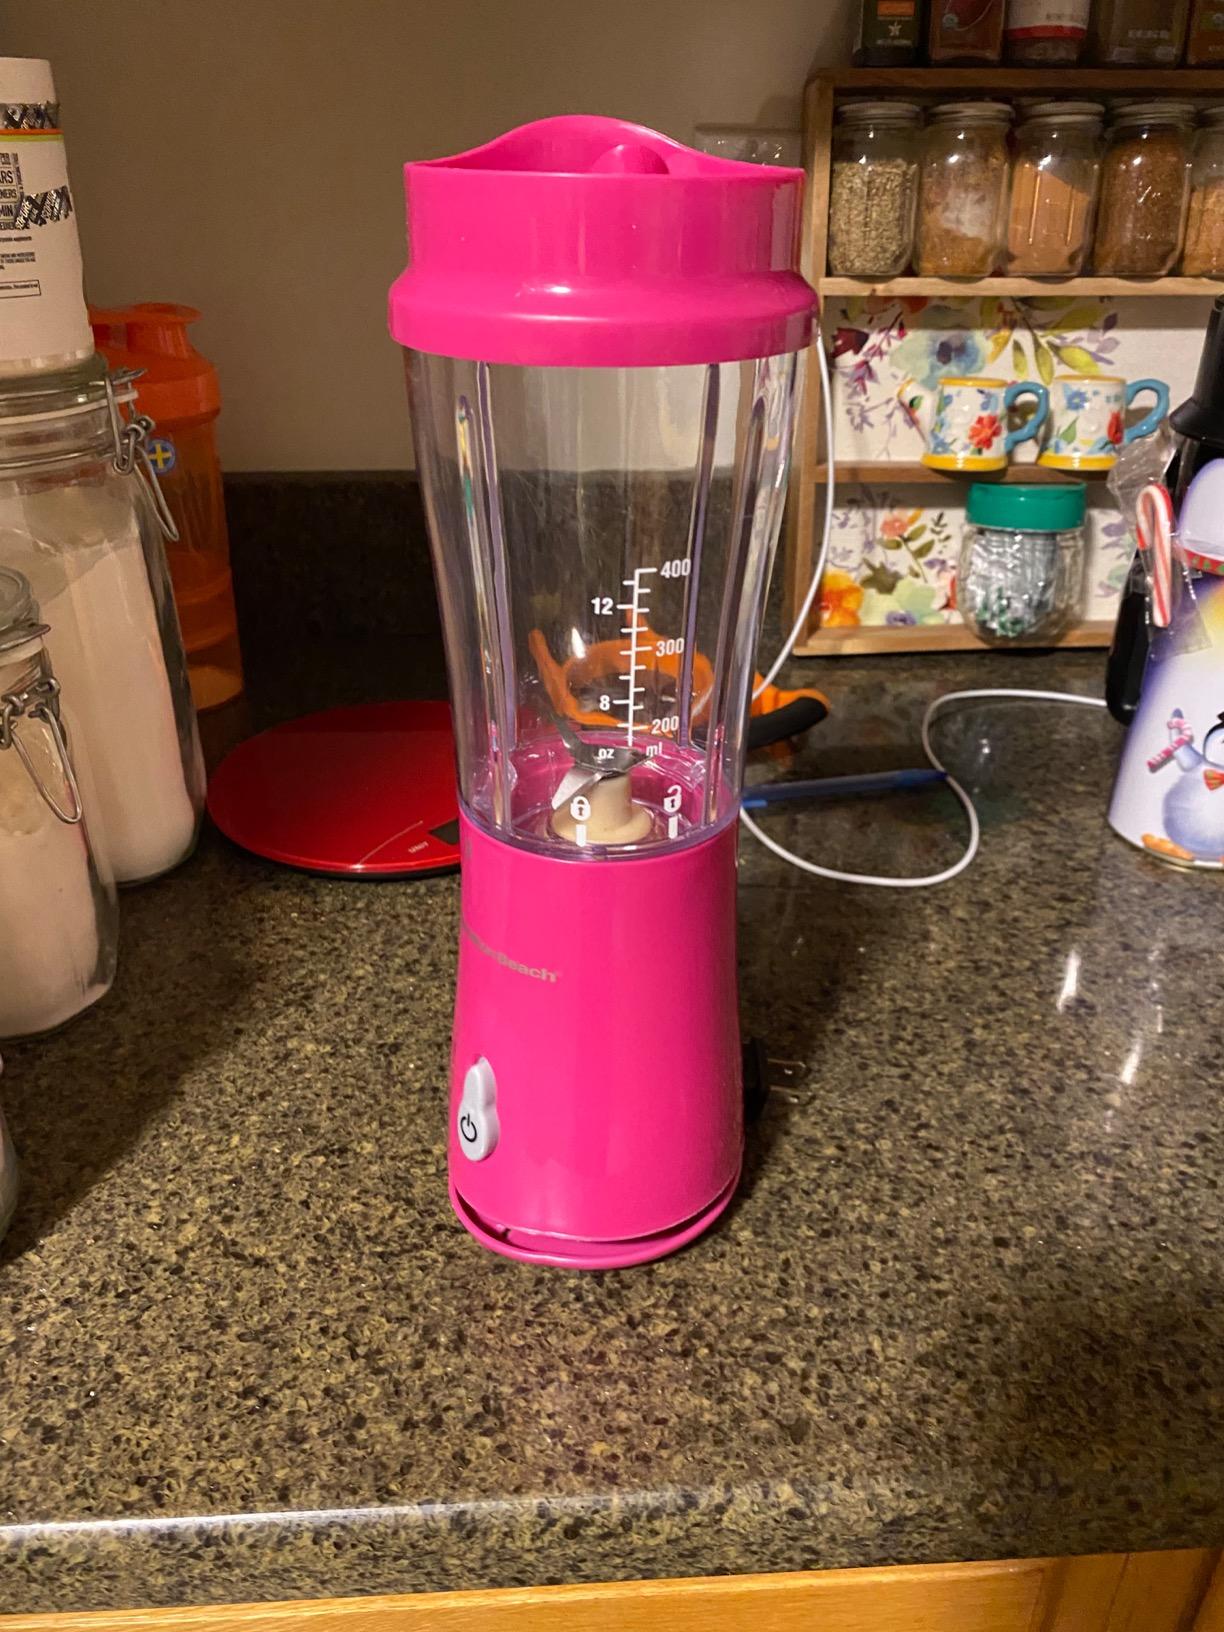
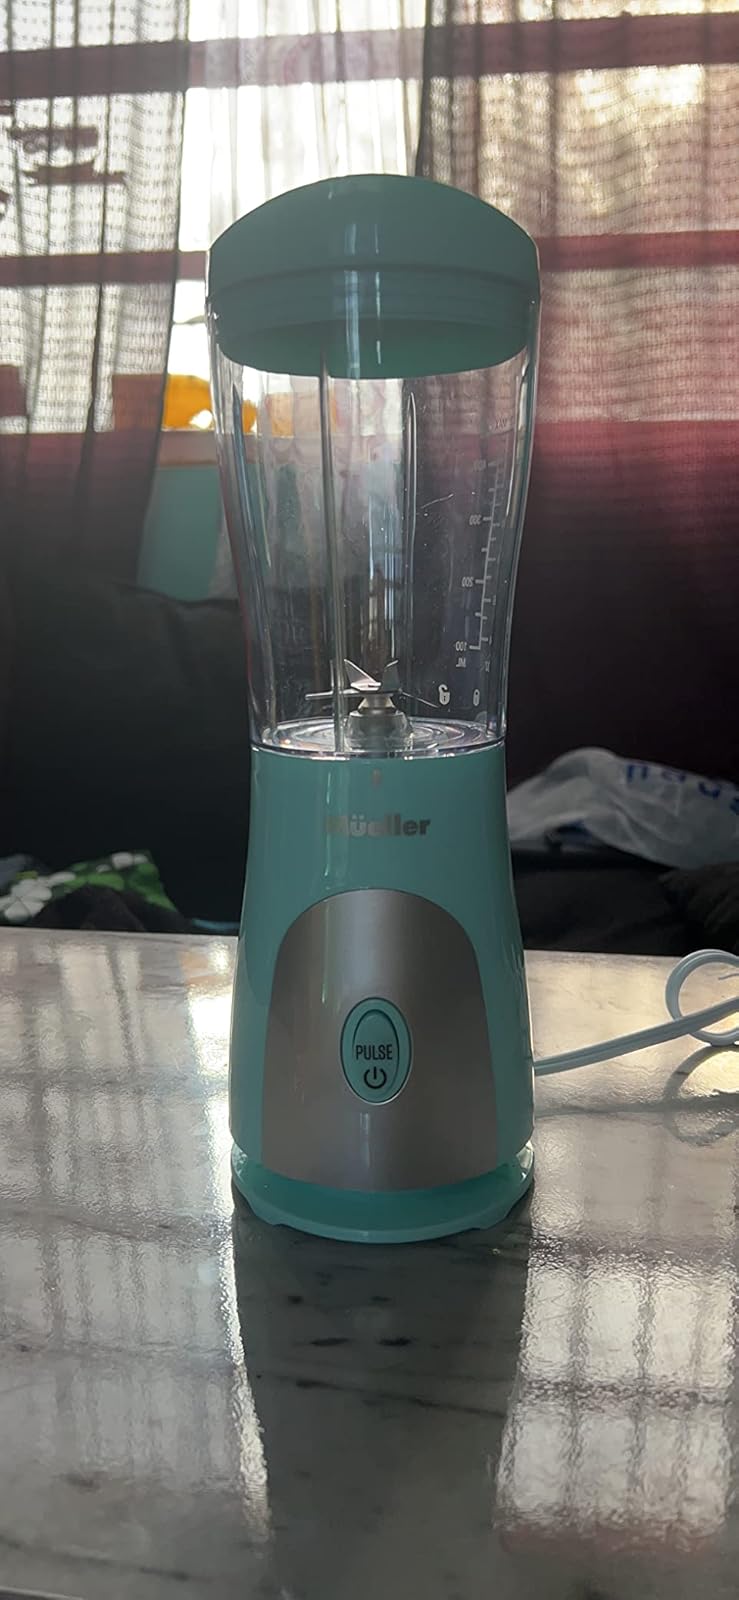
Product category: items_blender
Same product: no